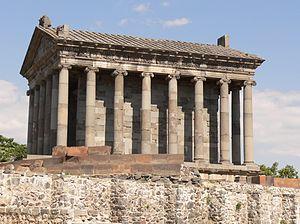
Le Temple de Garni est le seul temple grec hellénistique subsistant en Arménie. C'est un temple ionique, païen situé dans le village de Garni. C'est le symbole le plus connu de l'Arménie préchrétienne.